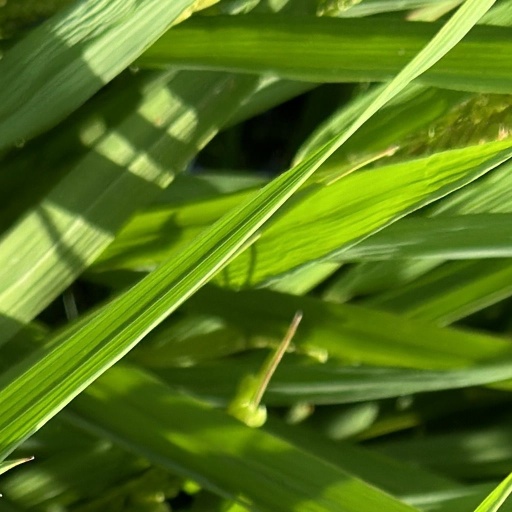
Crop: rice